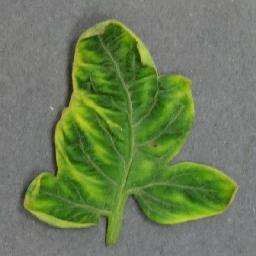
Label: Tomato___Tomato_Yellow_Leaf_Curl_Virus